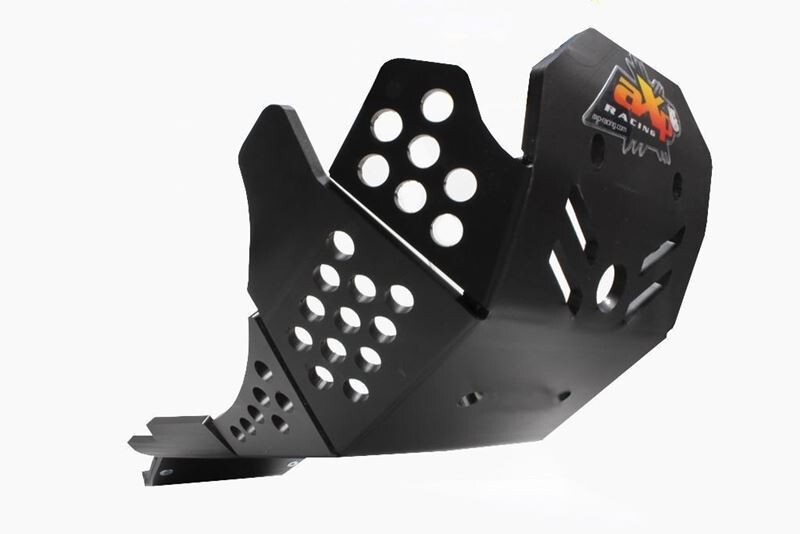
AXP Enduro Xtrem Unterfahrschutz - HDPE 8 mm Honda CRF450R/RX
.cs95E872D0{text-align:left;margin:0pt 0pt 0pt 0pt;}.csC57700C4{color:#000;background-color:transparent;font-weight:bold;font-style:normal;}.csA7555675{color:#000;background-color:transparent;font-weight:normal;font-style:normal;}.cs4FC7BF42{text-align:left;margin:0pt 0pt 0pt 0pt;list-style-type:disc;color:#000;background-color:transparent;font-weight:normal;font-style:normal;} Full engine protection Protect engine block, side engine case and frame on Enduro bikes Polyethylen high density, 6mm thickness, cut and heat formed Manufactured as a single piece by thermoforming to obtain the best protection 40% lighter than aluminium 4mm thickness No shock memory No vibration Easy mounting on the OEM brackets without drilling or bike modification Hardware kit and instructions included Handmade in France
Brand: AXP
Category: Vehicles & Parts > Vehicle Parts & Accessories > Vehicle Safety & Security > Off-Road & Motor Sports Vehicle Protective Gear > ATV & UTV Body Armor